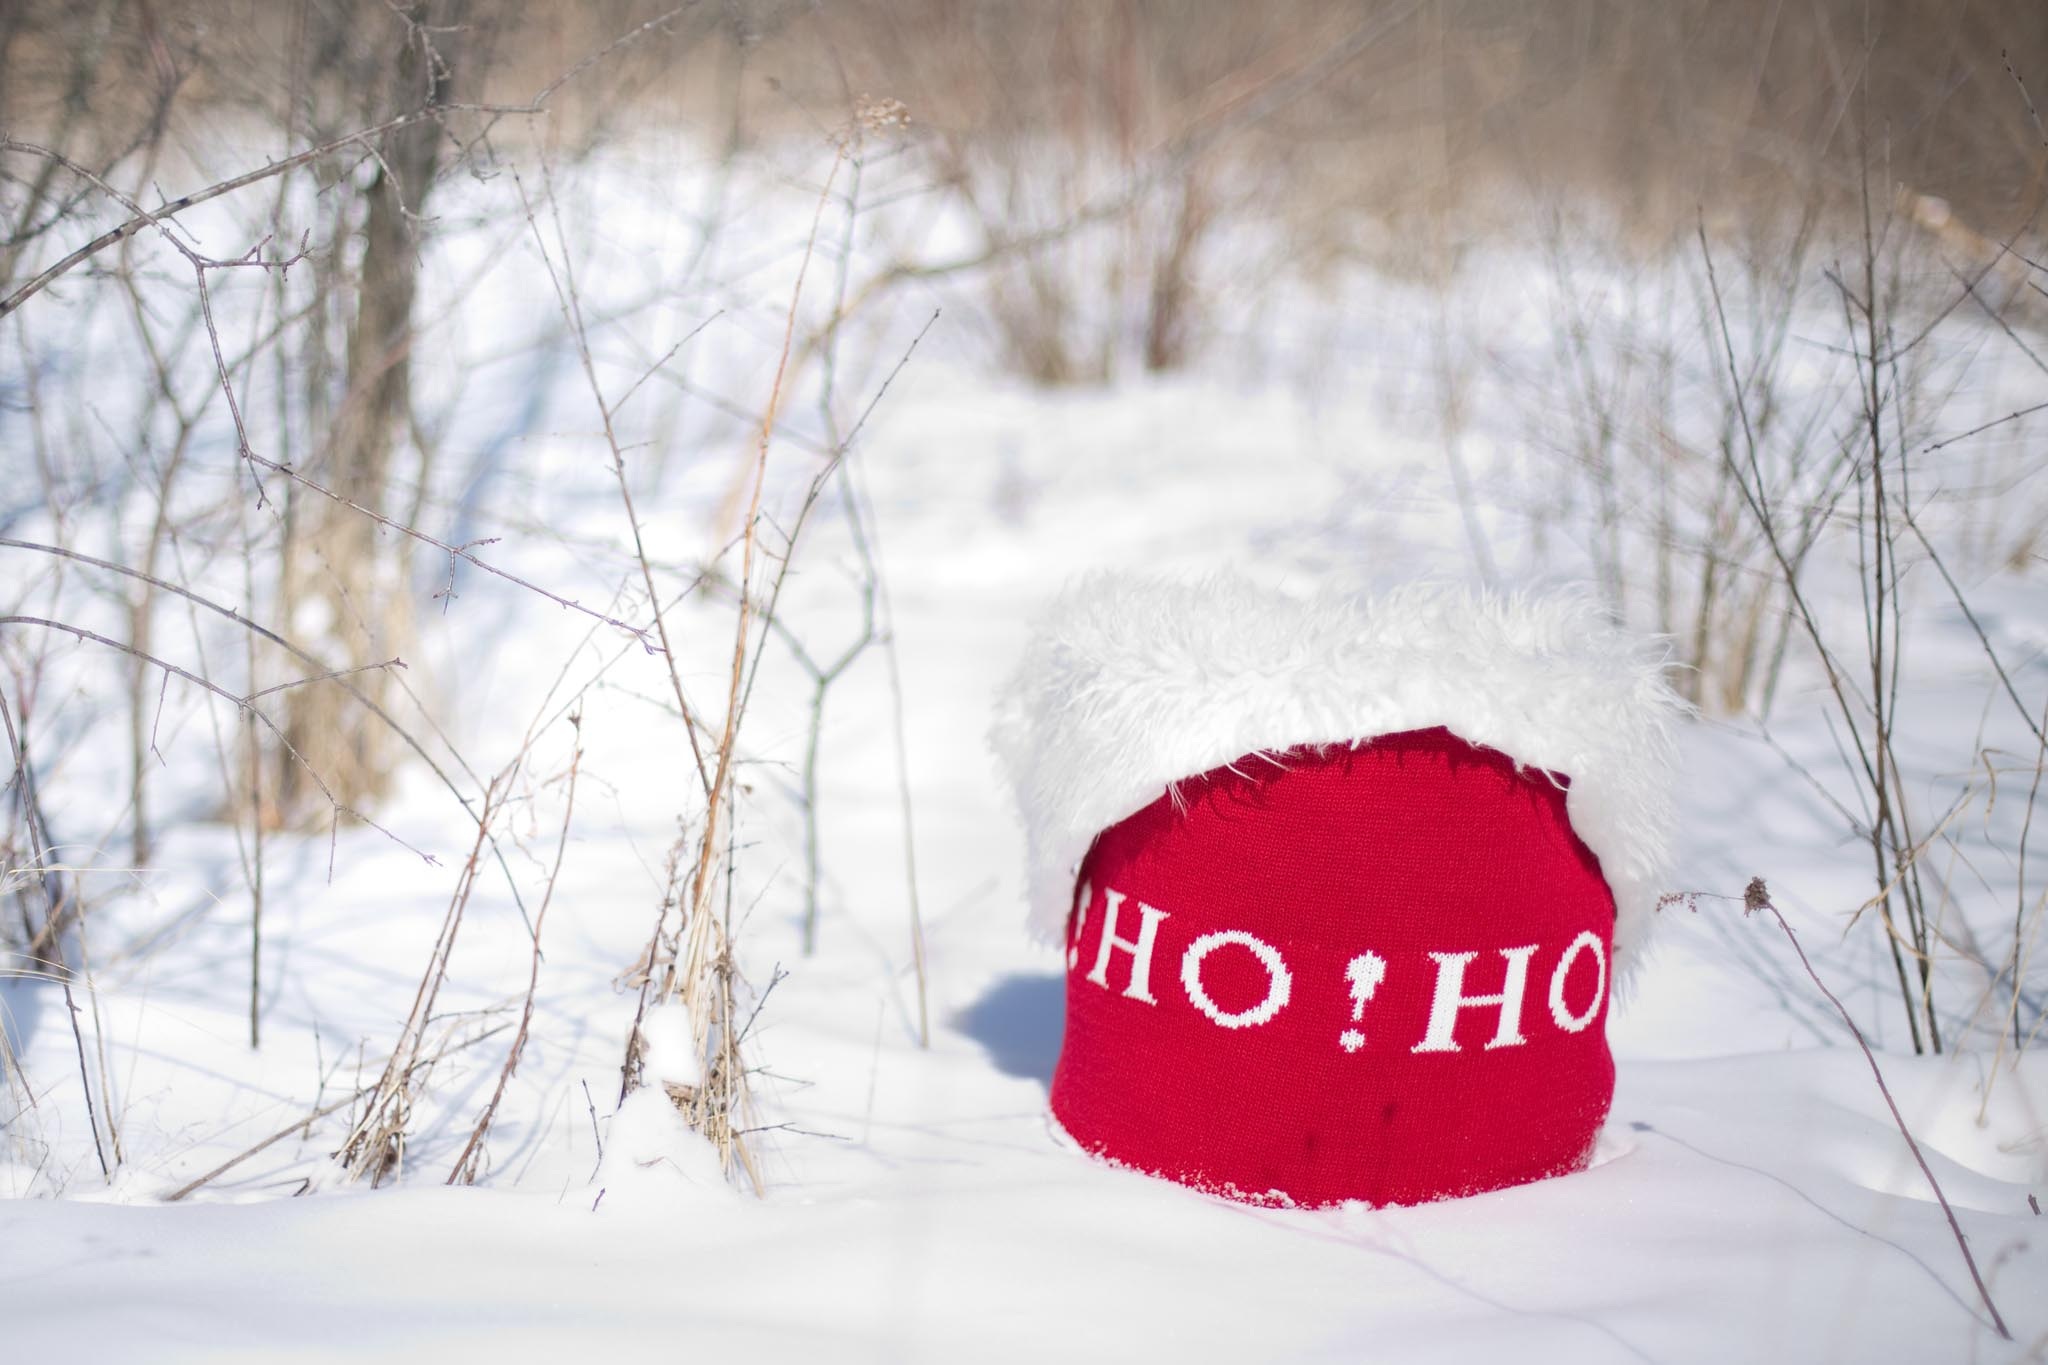
tree, snow, winter, weather, hat, christmas, season, xmas, freezing, hohoho, santas has